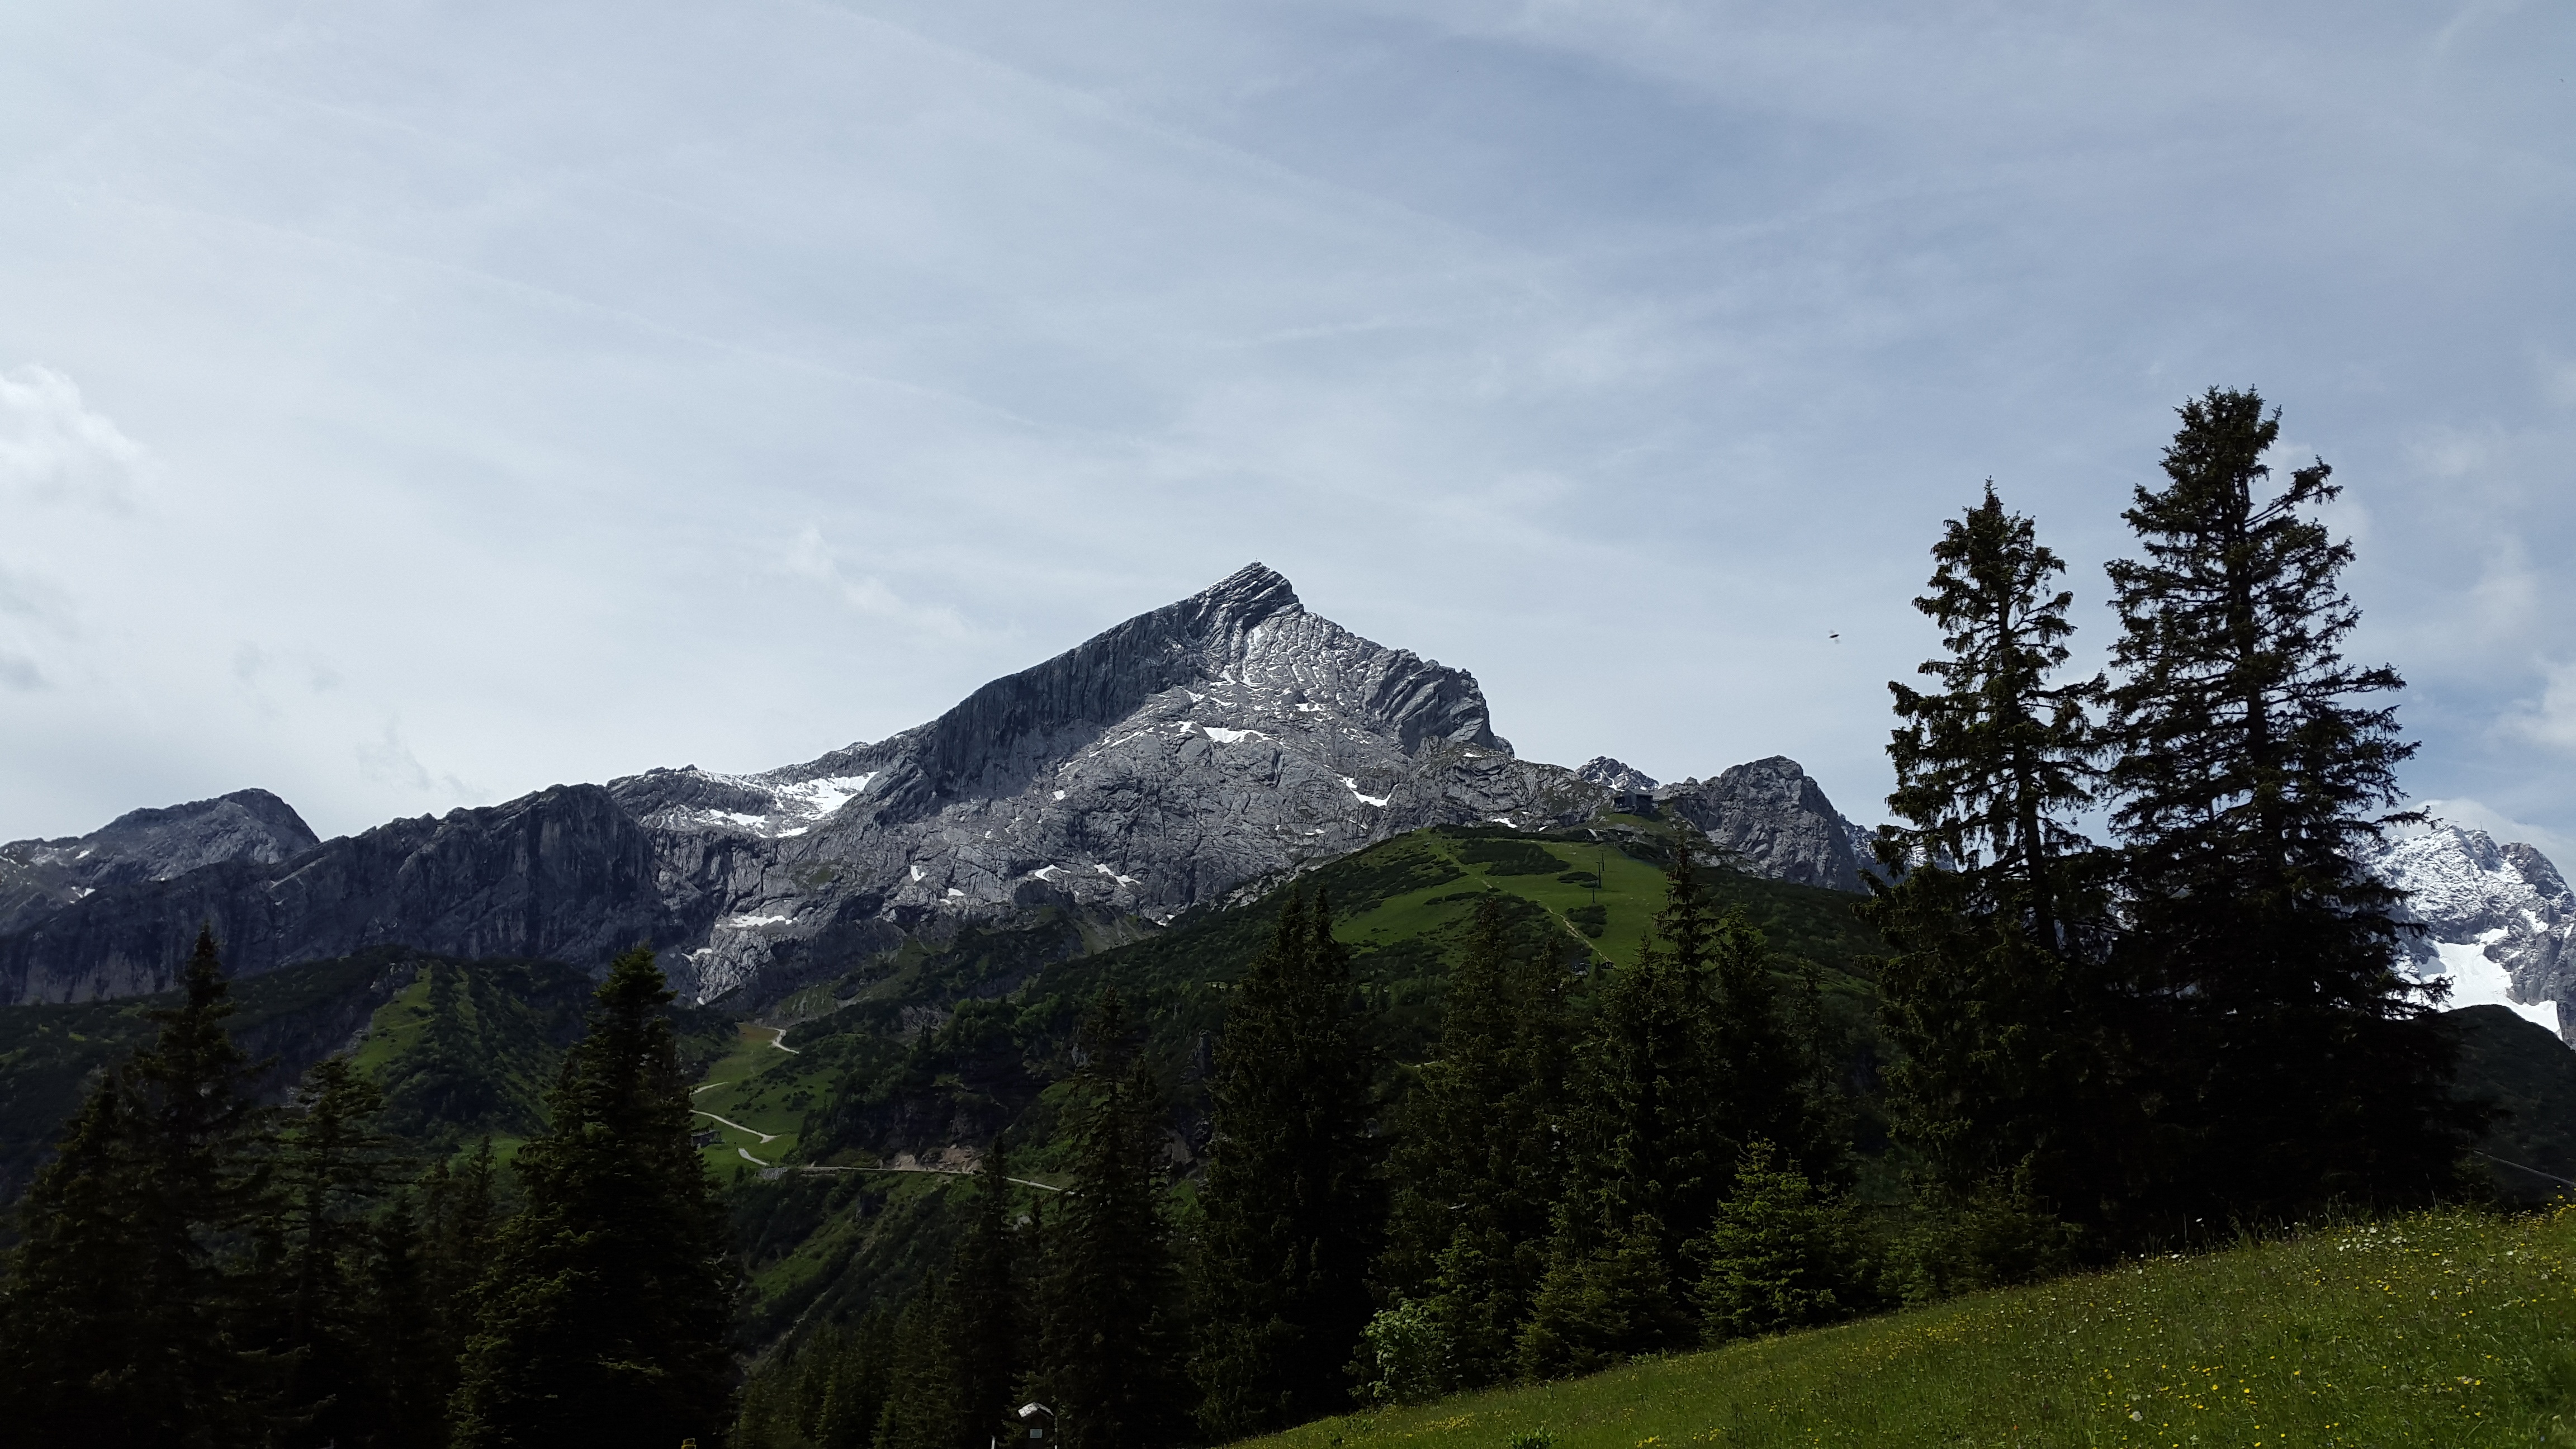
landscape, tree, nature, forest, wilderness, mountain, snow, cloud, meadow, hill, mountain range, alpine, ridge, summit, alps, plateau, garmisch, landform, allg u, mountain pass, ostallg u, zugspitze massif, geographical feature, atmospheric phenomenon, mountainous landforms, alpspitze, weather stone